Sports in the United States

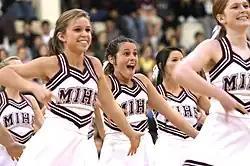
High school cheerleaders. Whether cheerleading constitutes an actual sport is a major source of contention in the U.S.

Volleyball is played in the United States, especially at the college and university levels. Unlike most Olympic sports which are sponsored widely at the collegiate level for both sexes, the women's college volleyball teams are more common than men's college volleyball teams. In the 2011–12 school year, over 300 schools in NCAA Division I alone (the highest of three NCAA tiers) sponsored women's volleyball at the varsity level, while fewer than 100 schools in all three NCAA divisions combined sponsored varsity men's volleyball, with only 23 of them in Division I. Men's volleyball has grown at the non-scholarship NCAA Division III level in the 21st century, with a national championship established in 2012. As of the most recent 2022 season (2021–22 school year), 113 schools sponsor the sport at that level. At the same time, 26 D-I and 31 D-II members sponsored men's volleyball at the National Collegiate level, defined for the purposes of that sport as the combination of Divisions I and II. The National Volleyball Association is the professional men's volleyball league, while the Pro Volleyball Federation is the professional women's volleyball league.